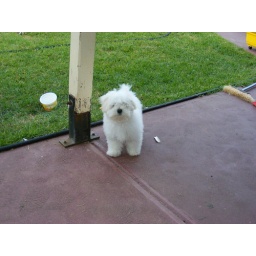
Stop saying my name so i'll look at that black box in front of your face...it's annoying